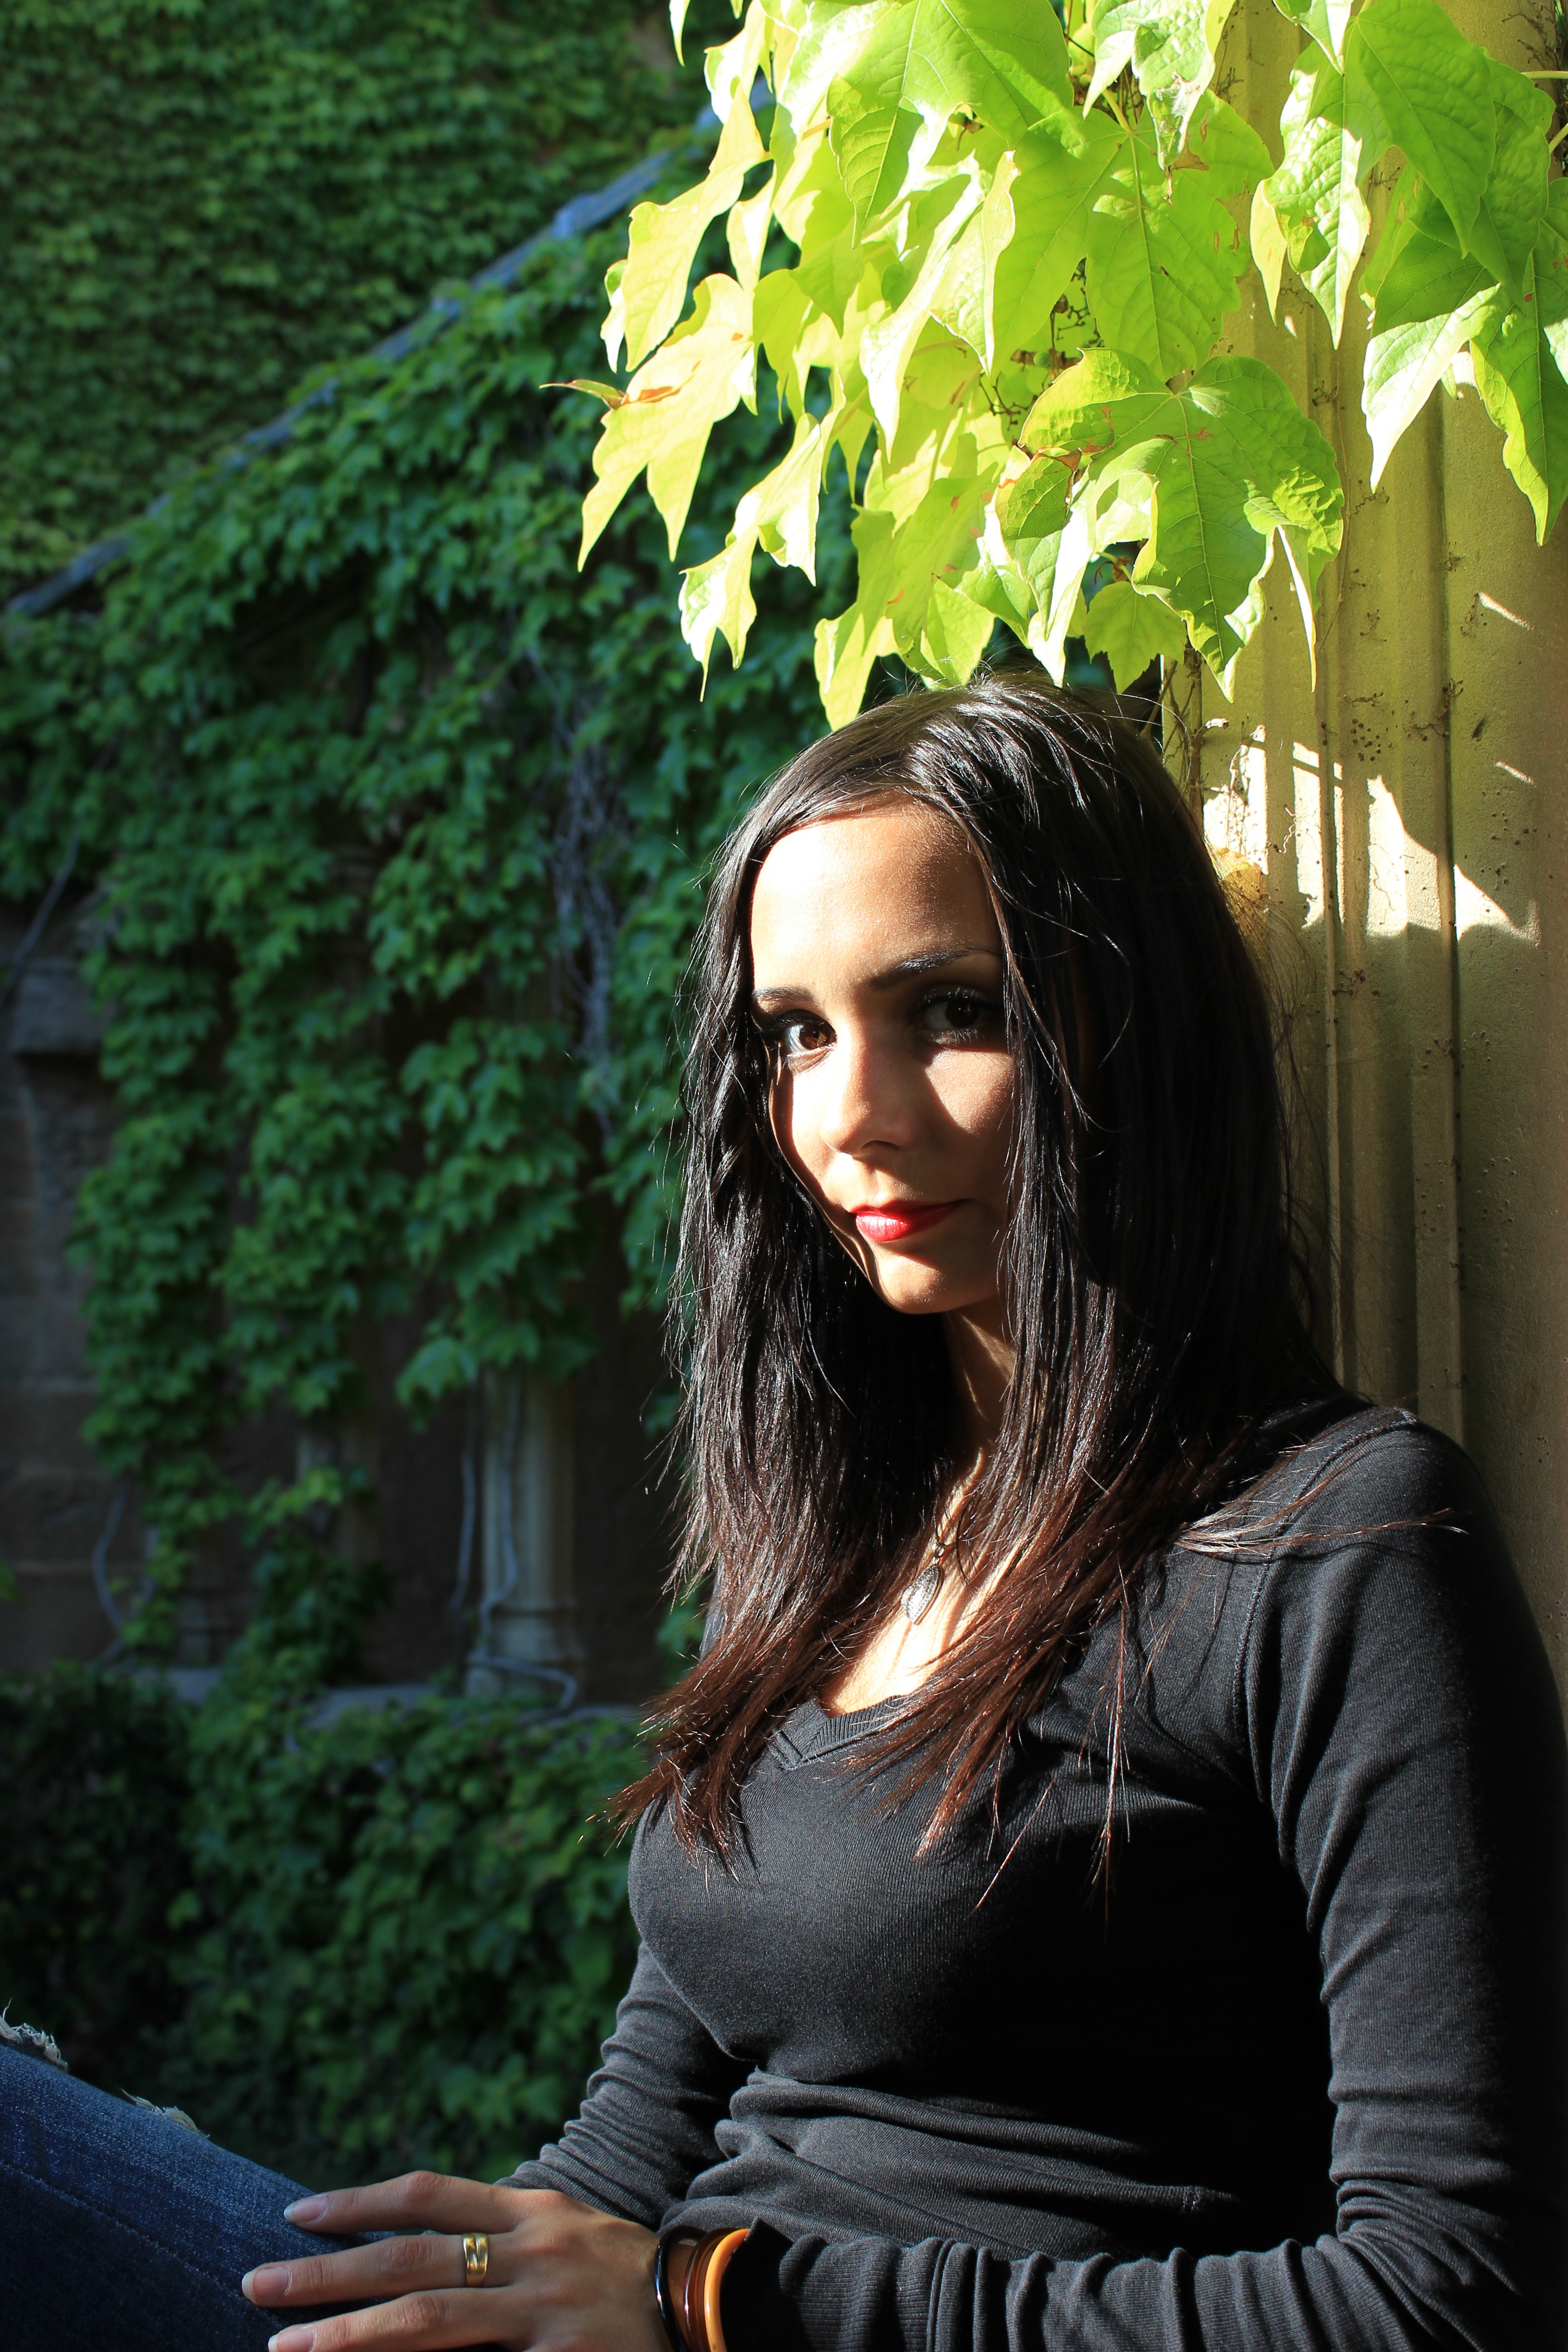
person, girl, woman, hair, photography, portrait, model, sitting, fashion, black, lady, long hair, dress, women, beauty, photo shoot, portrait photography, human positions